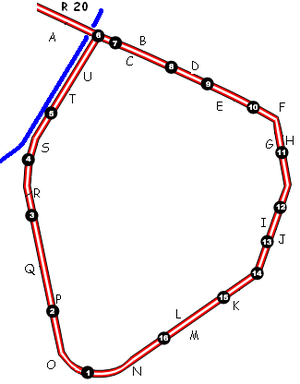
Schéma de la petite ceinture de Bruxelles. Version avec chiffres et lettres. Créé à partir de
Les ceintures périphériques de Bruxelles désignent les rocades – ou Ring – de l'agglomération bruxelloise, en Belgique.
La petite ceinture de Bruxelles ou la R20 est une autoroute urbaine formée par une suite de boulevards et avenues passant en tunnel sous les principales intersections. La petite ceinture délimite le centre historique bruxellois en empruntant le tracé de la seconde enceinte de la ville, construite au XIVᵉ siècle.